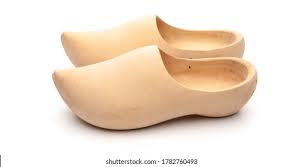
Label: Clog